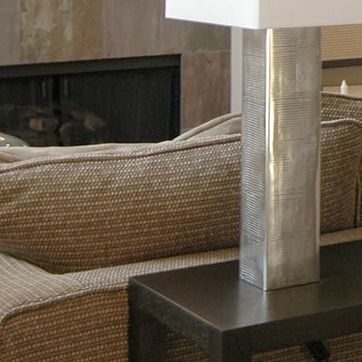
Material: fabric